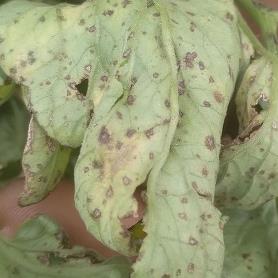
Crop: Tomato
Condition: alternaria-d